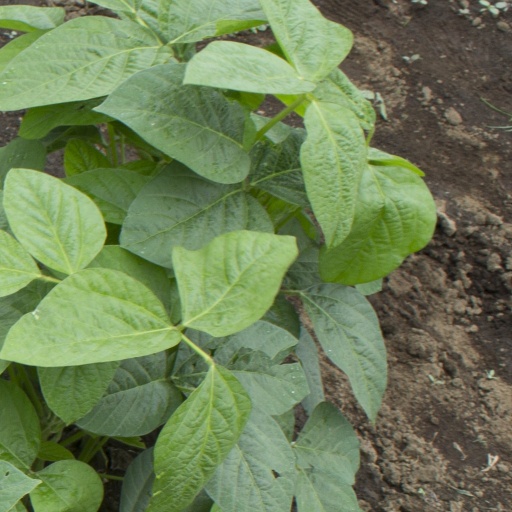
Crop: soybean